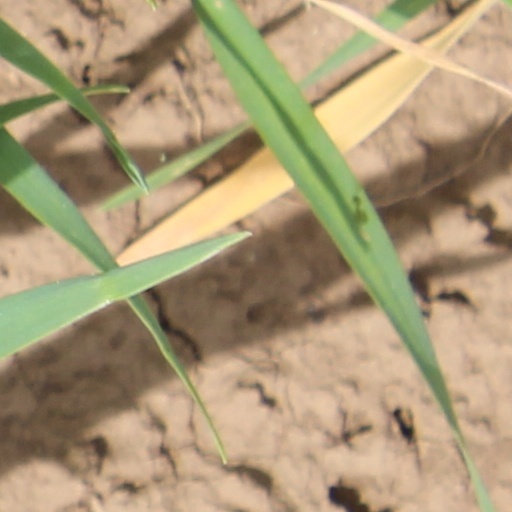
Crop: wheat